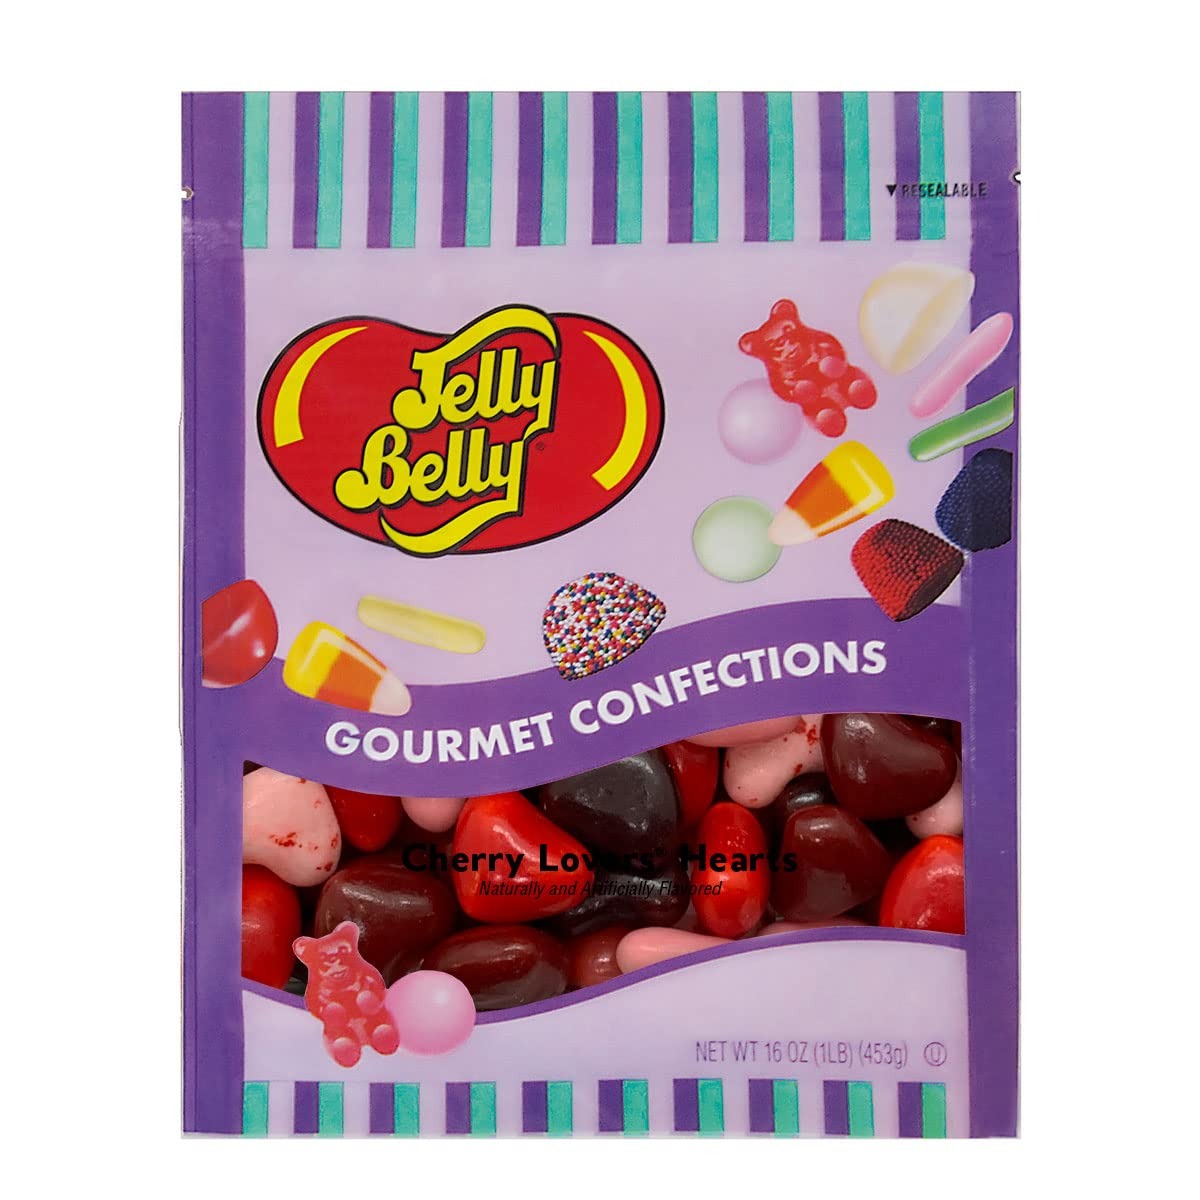
Item Name: Jelly Belly Cherry Lovers Cherry Flavor Jelly Beans Mix - 1 Pound (16 Ounces) Resealable Bag - Genuine, Official, Straight from the Source
Bullet Point 1: One pound (16 oz) bag of Cherry Lovers Hearts
Bullet Point 2: Made with real cherry juice for an authentic flavor
Bullet Point 3: Fat Free, Gluten Free, Peanut Free and OU Kosher certified
Bullet Point 4: Includes 6 different cherry flavors: Bing cherry, cherry cheesecake, cherry cola, black cherry, sour cherry, and wild cherry.
Bullet Point 5: Comes in a convenient resealable 1 lb bag
Product Description: Calling all cherry candy lovers! We've got the perfect candy for you. Jelly Belly Chery Lovers Hearts are made with real cherry juice to give them that authentic burst of cherry flavor. Each bag contains a mix of six different flavors to satisfy any cherry candy lover. Flavors include Bing cherry, black cherry, cherry cheesecake, cherry cola, sour cherry, and wild cherry. You'll definitely fall in love with these heart-shaped candies. Share this resealable 1 lb (16 oz) bag with loved ones or enjoy them all yourself!
Value: 16.0
Unit: Ounce

Price: 12.29